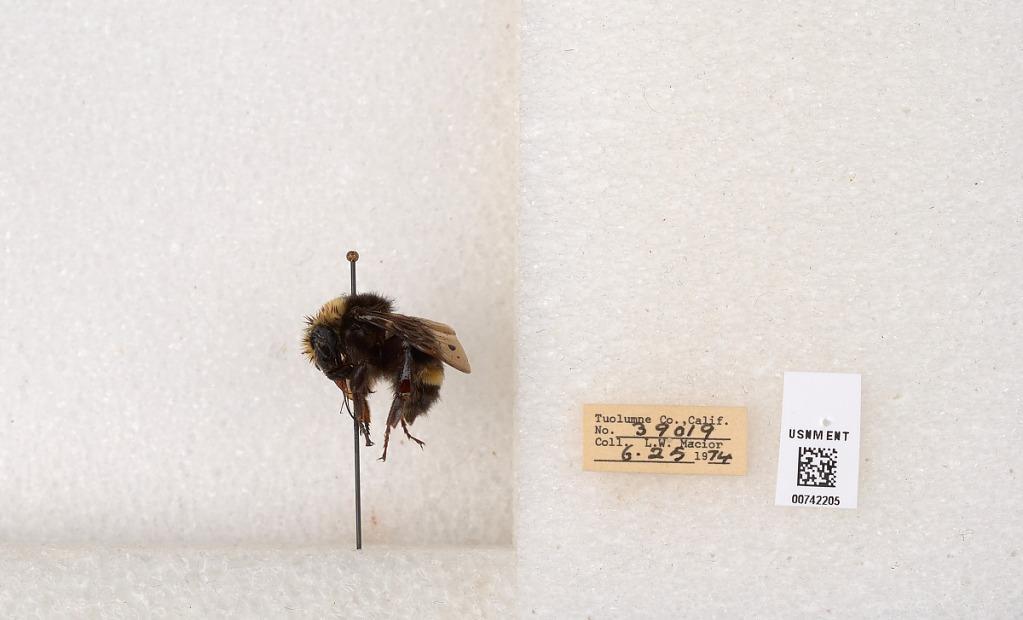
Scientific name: Bombus (Pyrobombus) vandykei (Frison)
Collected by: L. Macior
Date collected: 1974-6-25
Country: United States
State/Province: California
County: Tuolumne
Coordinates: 37.9712, -120.228